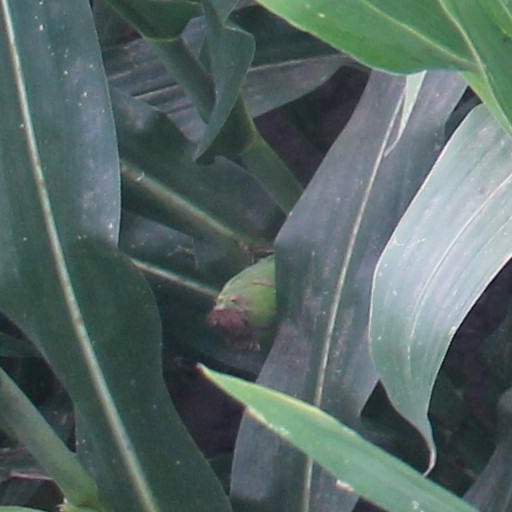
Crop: maize; corn